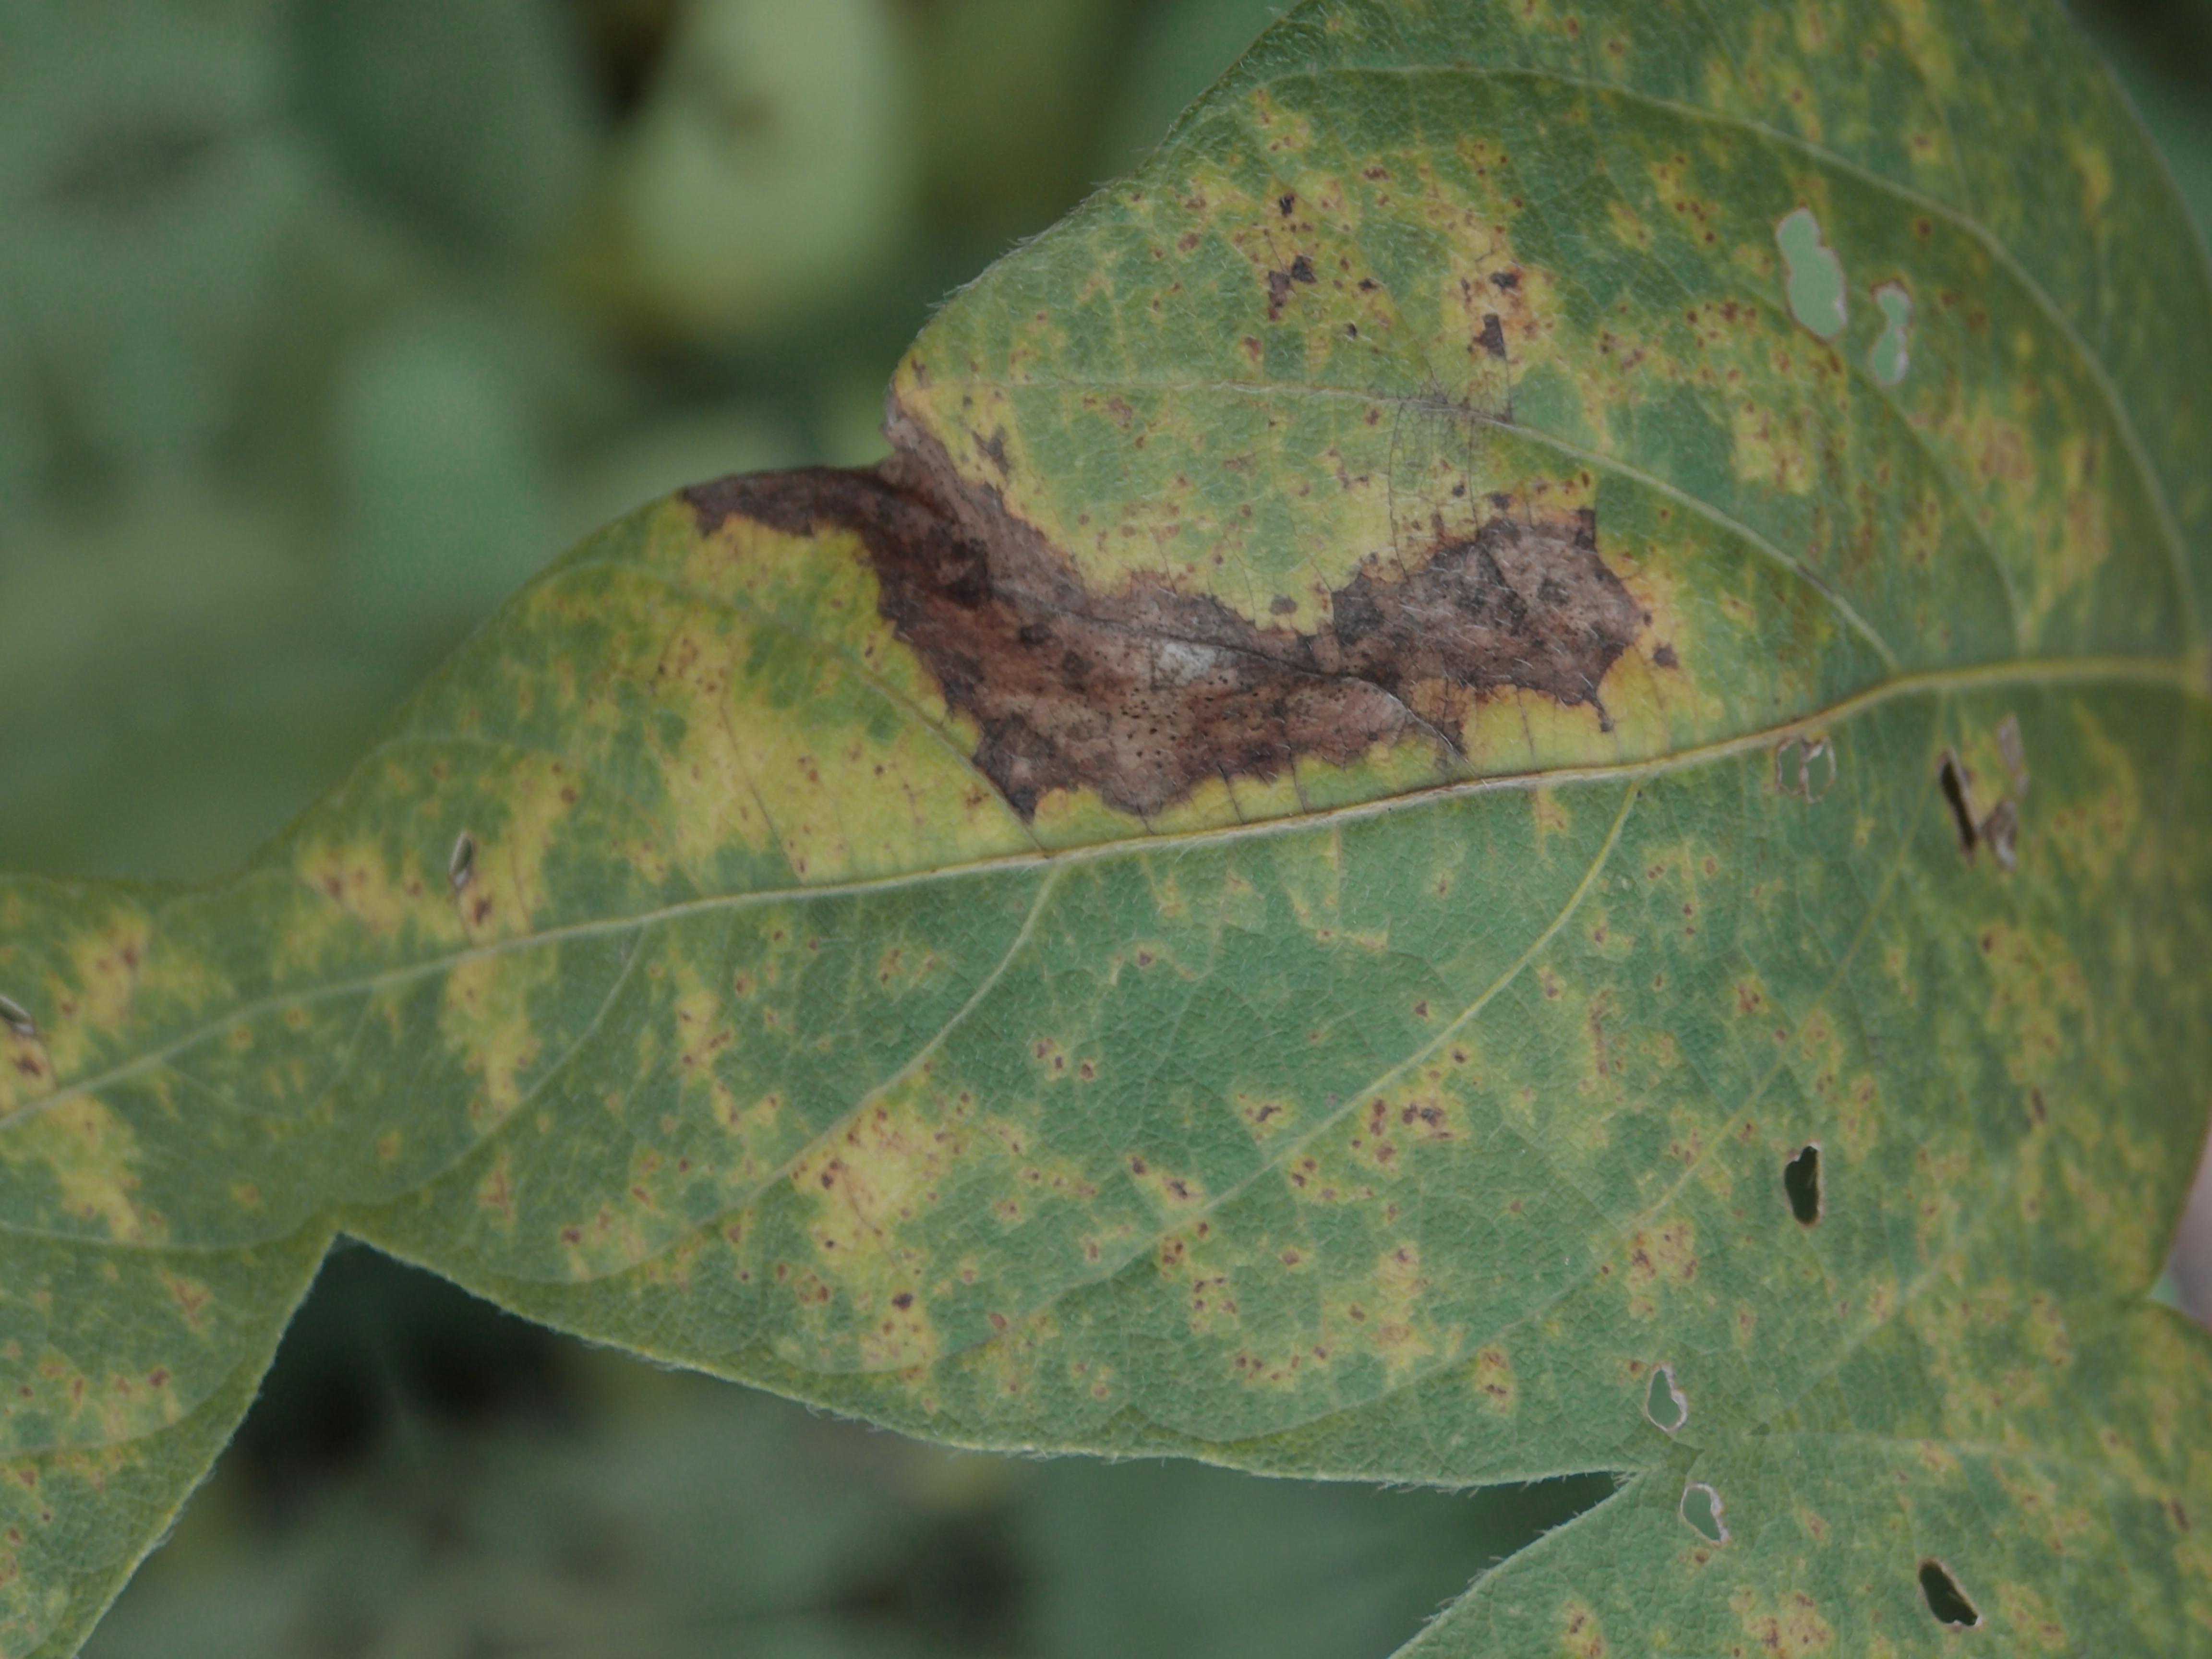
Label: Disease